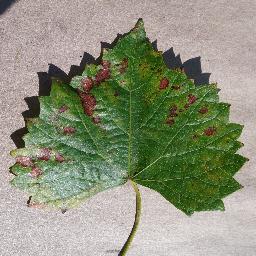
Label: Grape___Esca_(Black_Measles)